Patriarca crime family

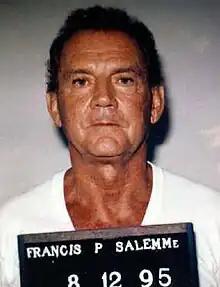
FBI mugshot of Frank Salemme

Frank Salemme took control of the family after the RICO trial of Patriarca Jr. which moved the family's base of power to Boston. Salemme's ascension to boss sparked tension among the family's factions. On March 31, 1994, Patriarca soldiers Ronald Coppola and Pete Scarpellini were shot and killed at a social club in Cranston, Rhode Island, by another Patriarca soldier, Nino Cucinotta, during a card game. On October 20, 1994, Joe Souza was shot inside an East Boston phone booth, dying from his injuries on October 31. On December 11, 1994, 25-year old drug dealer and Salemme loyalist Paul Strazzulla was shot and killed, his body recovered inside of his fire-torched car in Revere, Massachusetts.